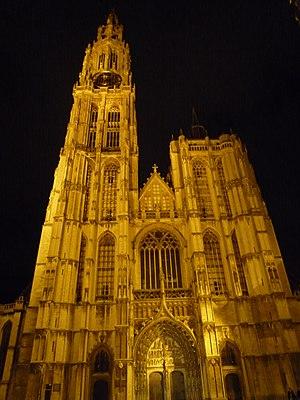
Cathédrale Notre-Dame-d'Anvers
Aubert Le Mire, aussi appelé Aubertus Miraeus, était un historien ecclésiastique, un historiographe et un biographe belge.